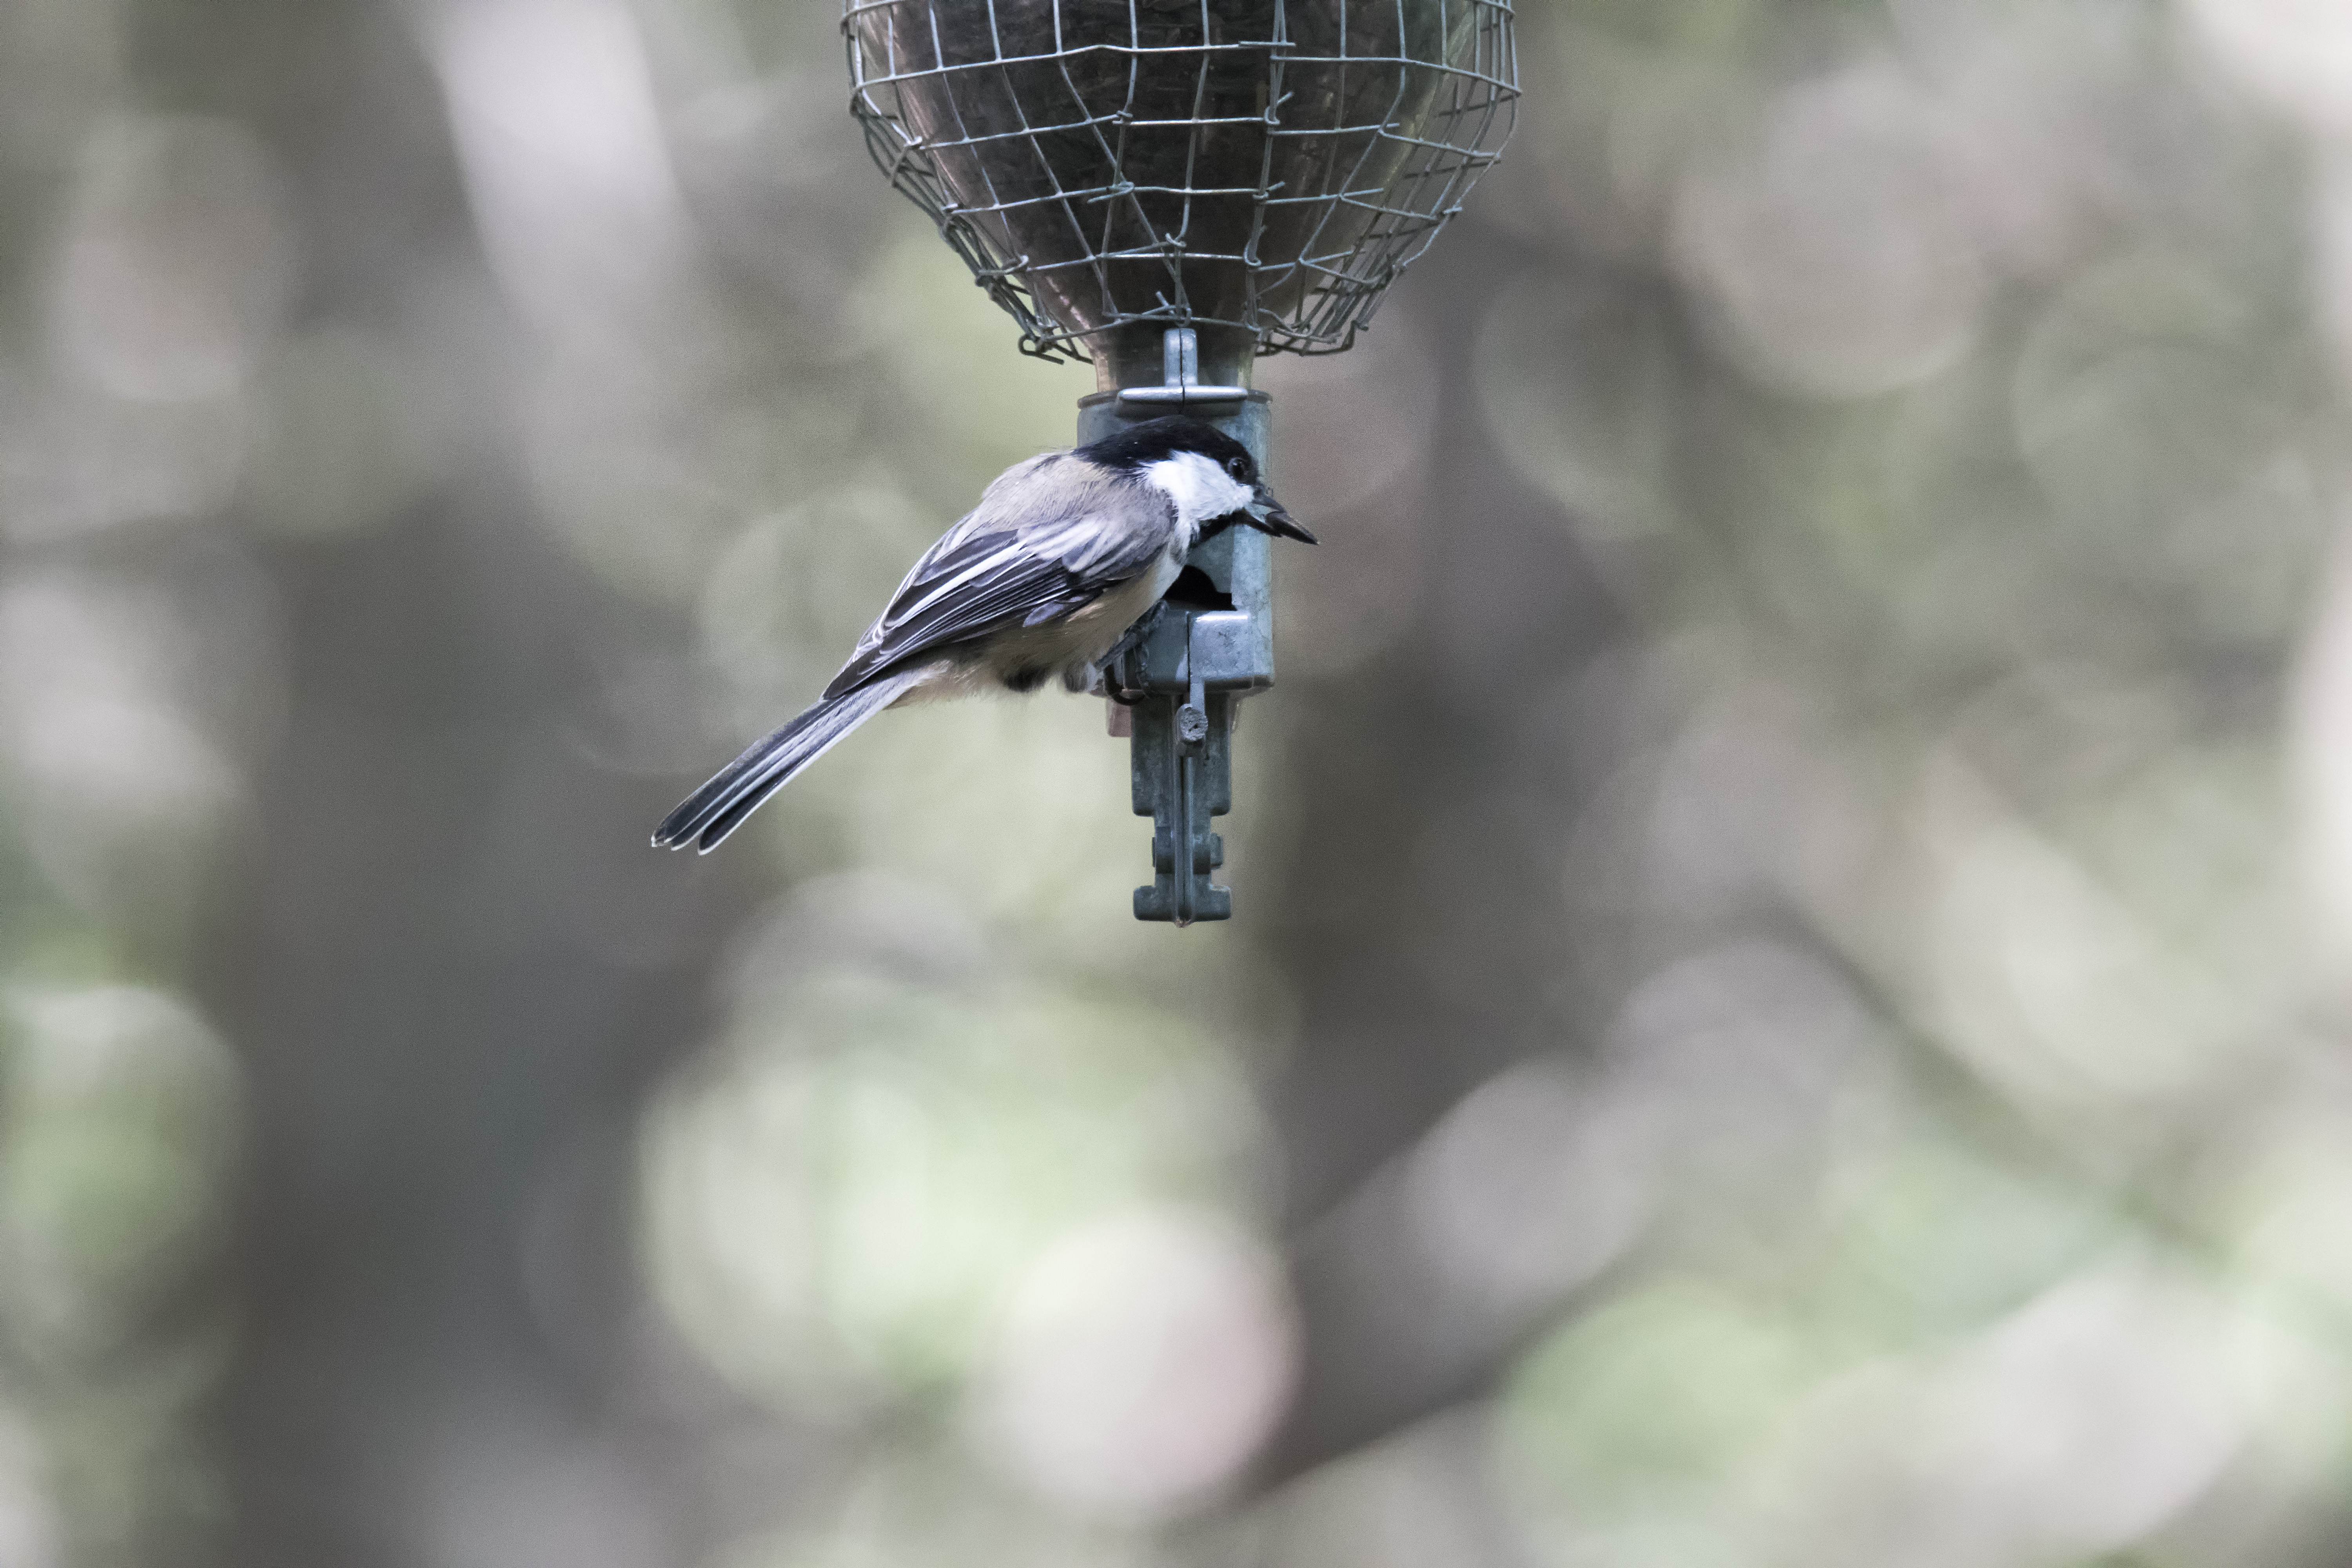
bird, black, lighting, close up, canada, a, noire, mesange, quebec, capped, sherbrooke, oiseau, chickadee, macro photography, tete